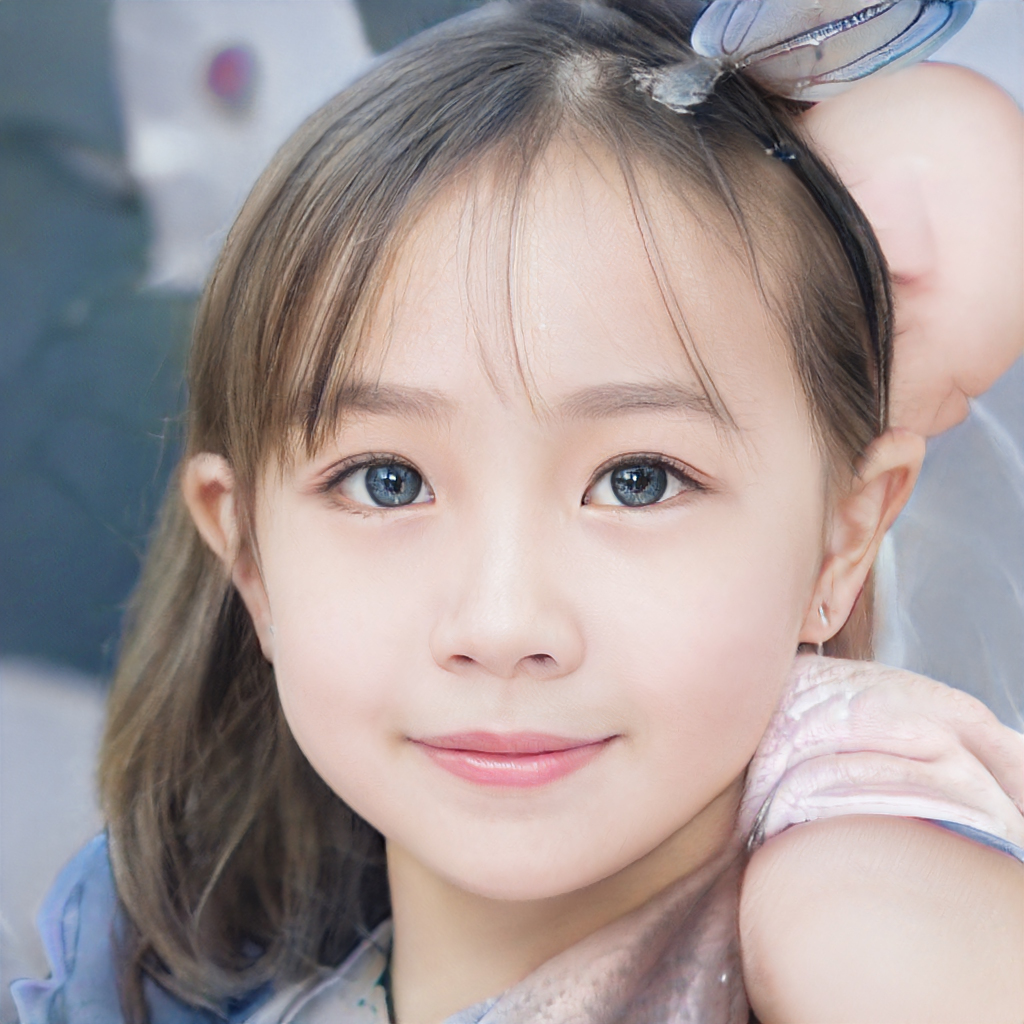
Label: No Watermark